Sky position (RA, Dec in degrees): 239.417, 8.494
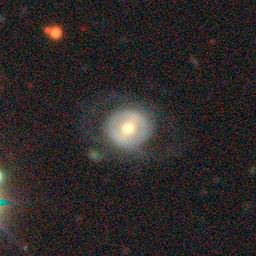
Galaxy morphology: Round Smooth Galaxies